Pembina (Manitoba provincial electoral district)

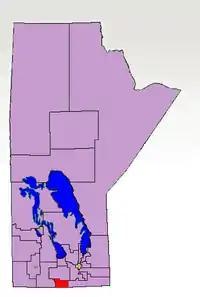
The 1998-2011 boundaries of Pembina highlighted in red

Pembina was a provincial electoral division in the Canadian province of Manitoba.